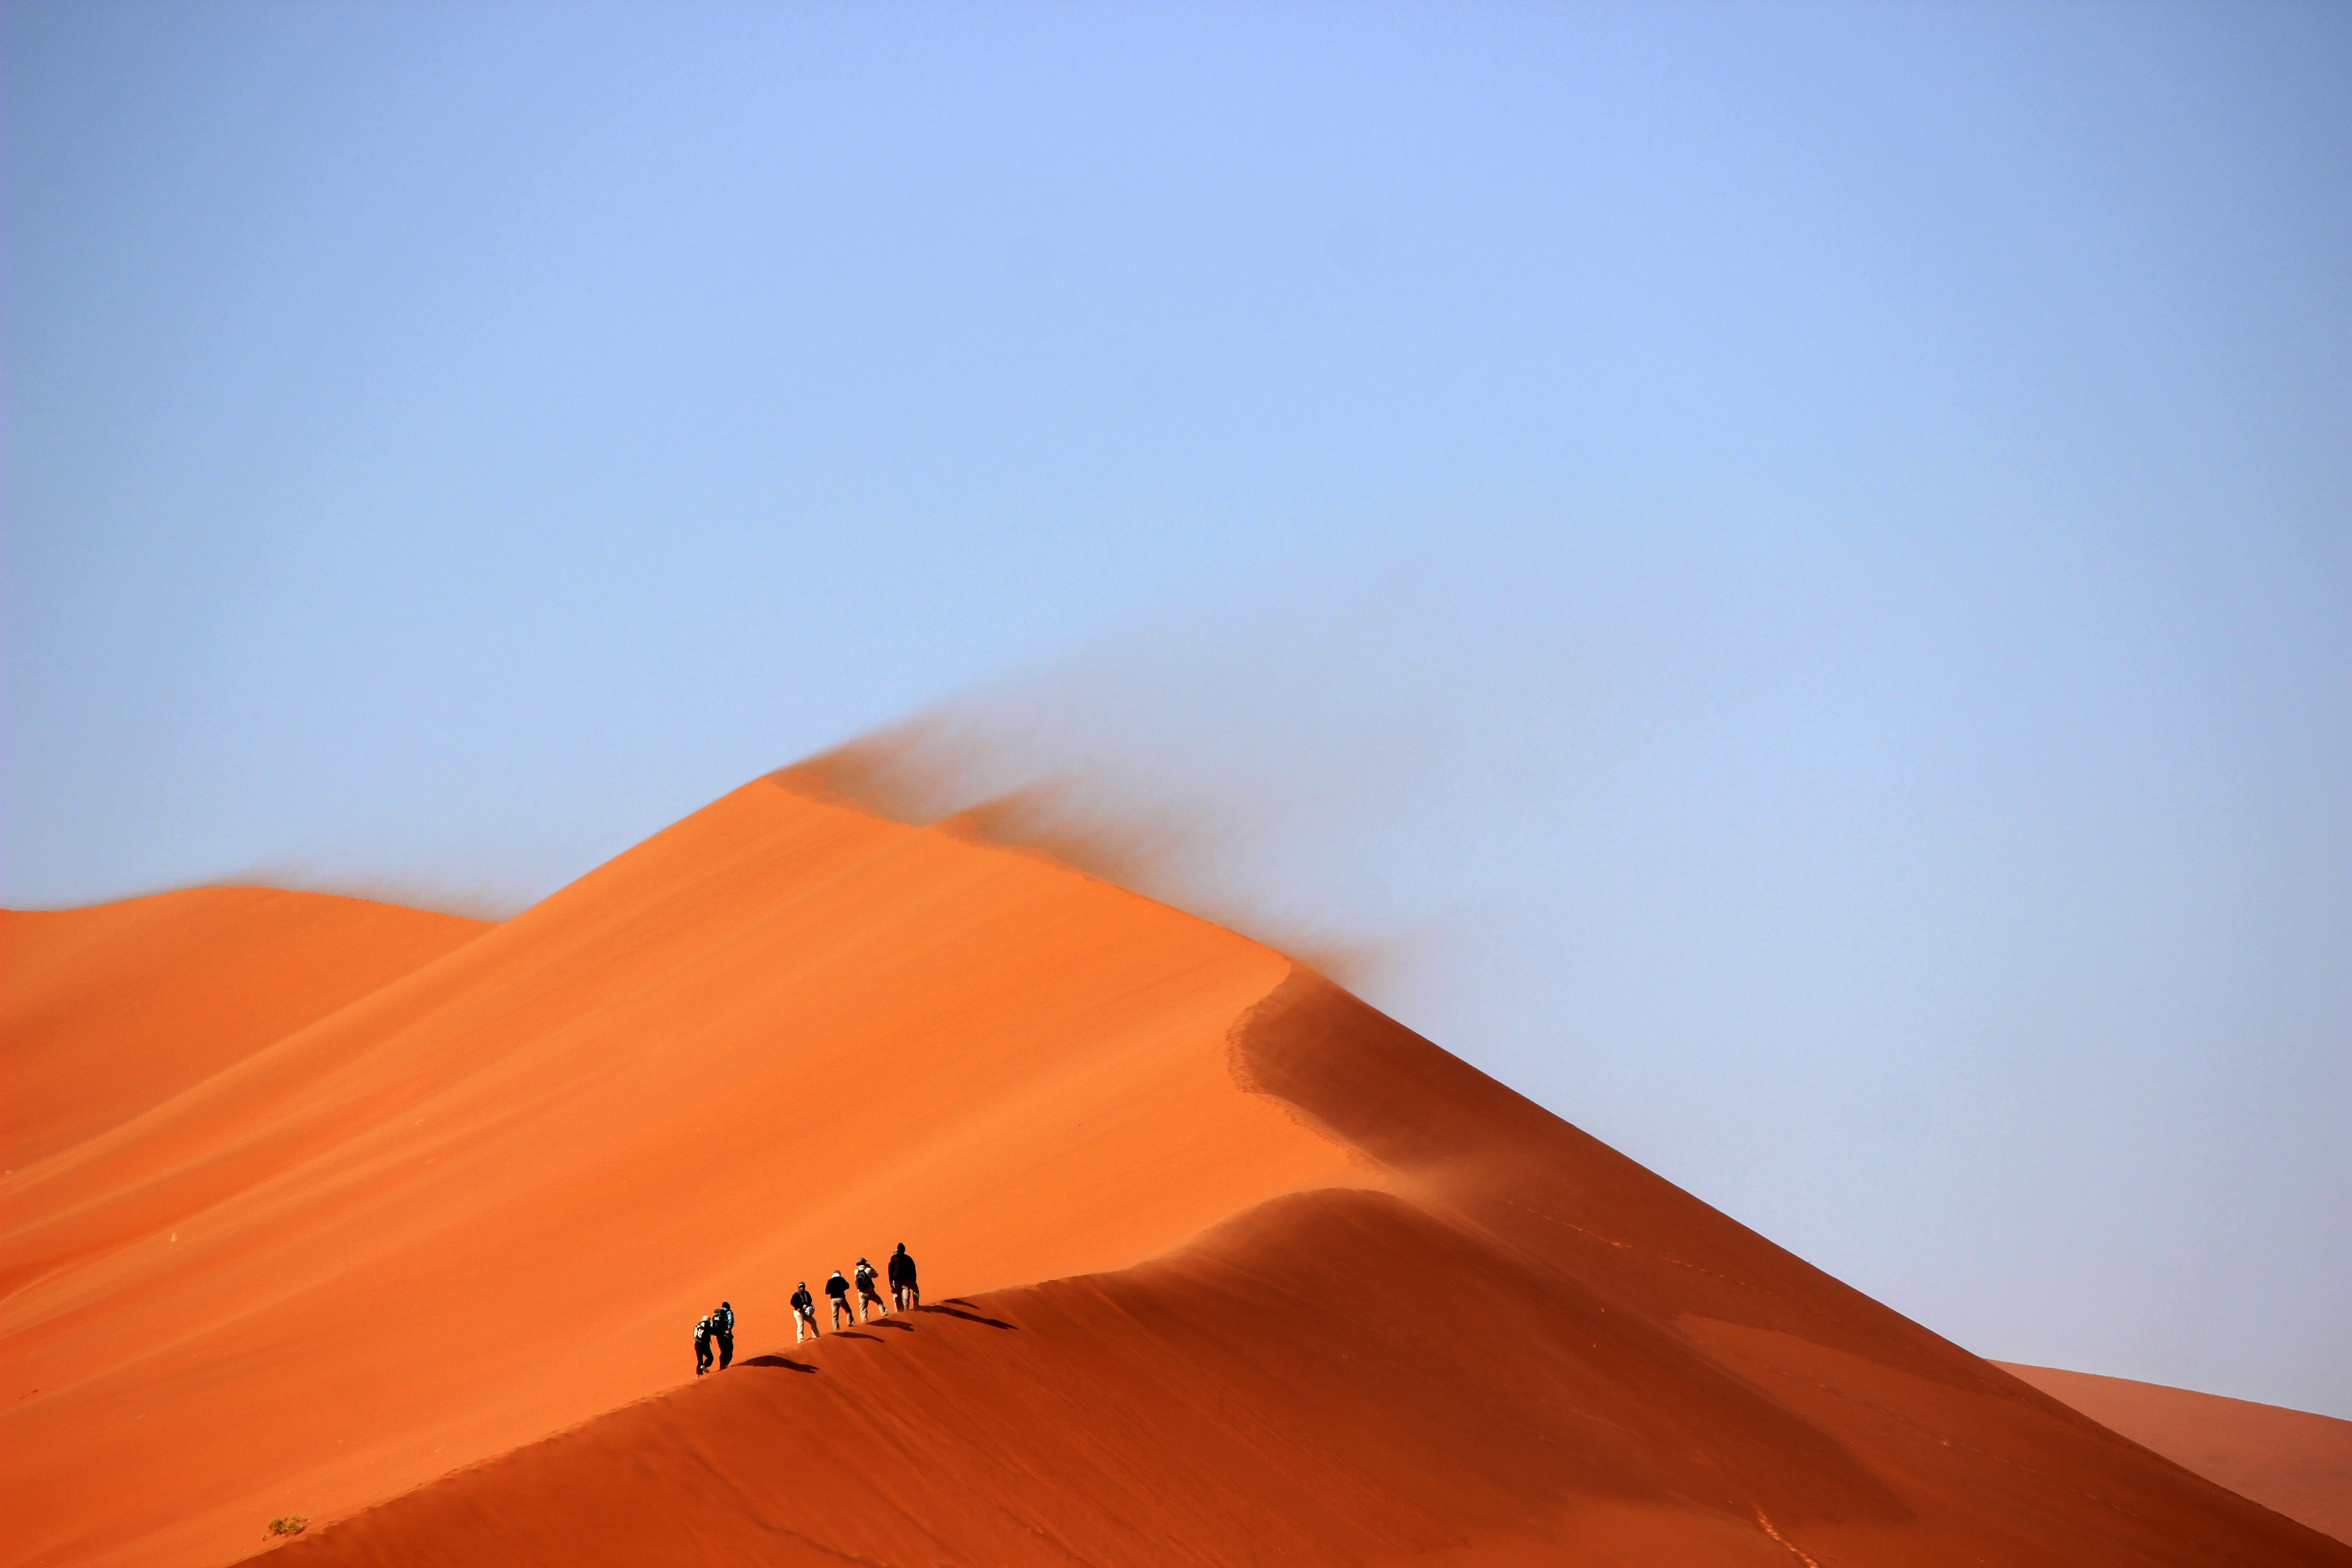
landscape, sand, horizon, hiking, desert, dune, adventure, sunny, expedition, hikers, hot, plateau, exploring, exploration, windy, habitat, ecosystem, sahara, wadi, landform, erg, hd wallpaper, natural environment, geographical feature, aeolian landform